Katherine Sciver-Brunt

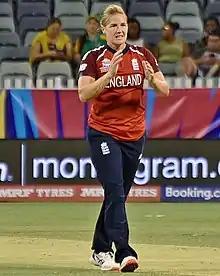
Brunt playing for England during the 2020 ICC Women's T20 World Cup

Katherine Helen Sciver-Brunt (born 2 July 1985) is an English former cricketer who played as a right-arm fast bowler and right-handed lower-order batter. She played for England between 2004 and 2023, appearing in 14 Test matches, 141 One Day Internationals and 112 Twenty20 Internationals. She won two World Cups and one T20 World Cup, and was named England women's Cricketer of the Year four times. She played domestic cricket for Yorkshire, Yorkshire Diamonds, Northern Diamonds, Trent Rockets, Perth Scorchers and Melbourne Stars.